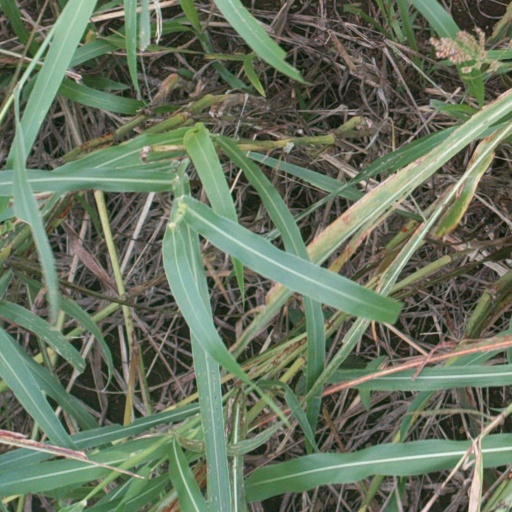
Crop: sorghum